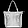
Label: Bag